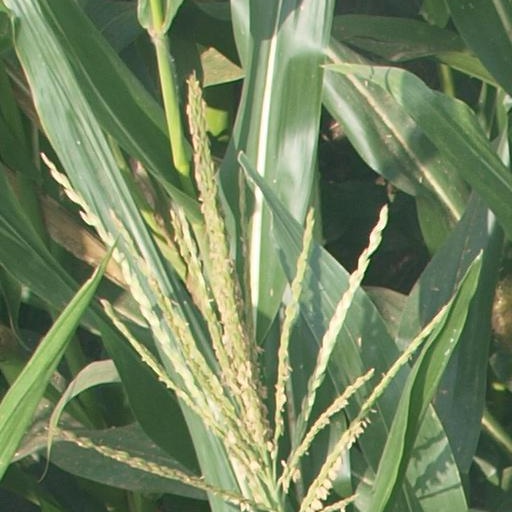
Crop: maize; corn